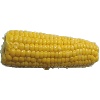
Label: corn